Vlasta Děkanová

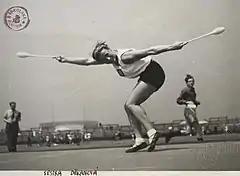
Děkanová at the 10th Sokol slet in 1938

Děkanová made her World Championship competitive debut at the very first 1934 World Artistic Gymnastics Championships for women held June 11 and 12 that year in Budapest, Hungary. Reportedly, cheating in the scoring was uncovered and corrected, allowing the Czechoslovakian team, of which she was a part, to win the team title. There was no individual competition. But when all of the individual totals were added up, Děkanová had the highest overall total.